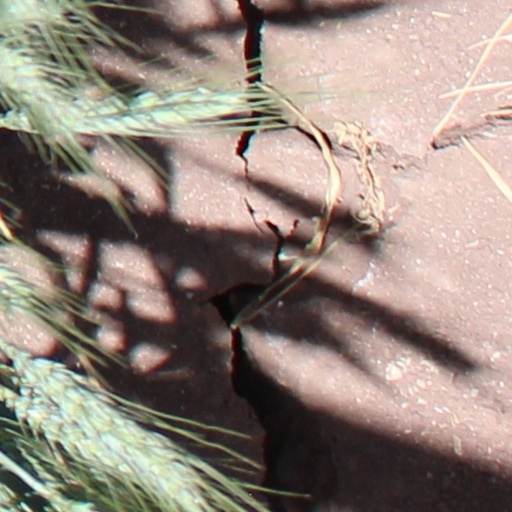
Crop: wheat